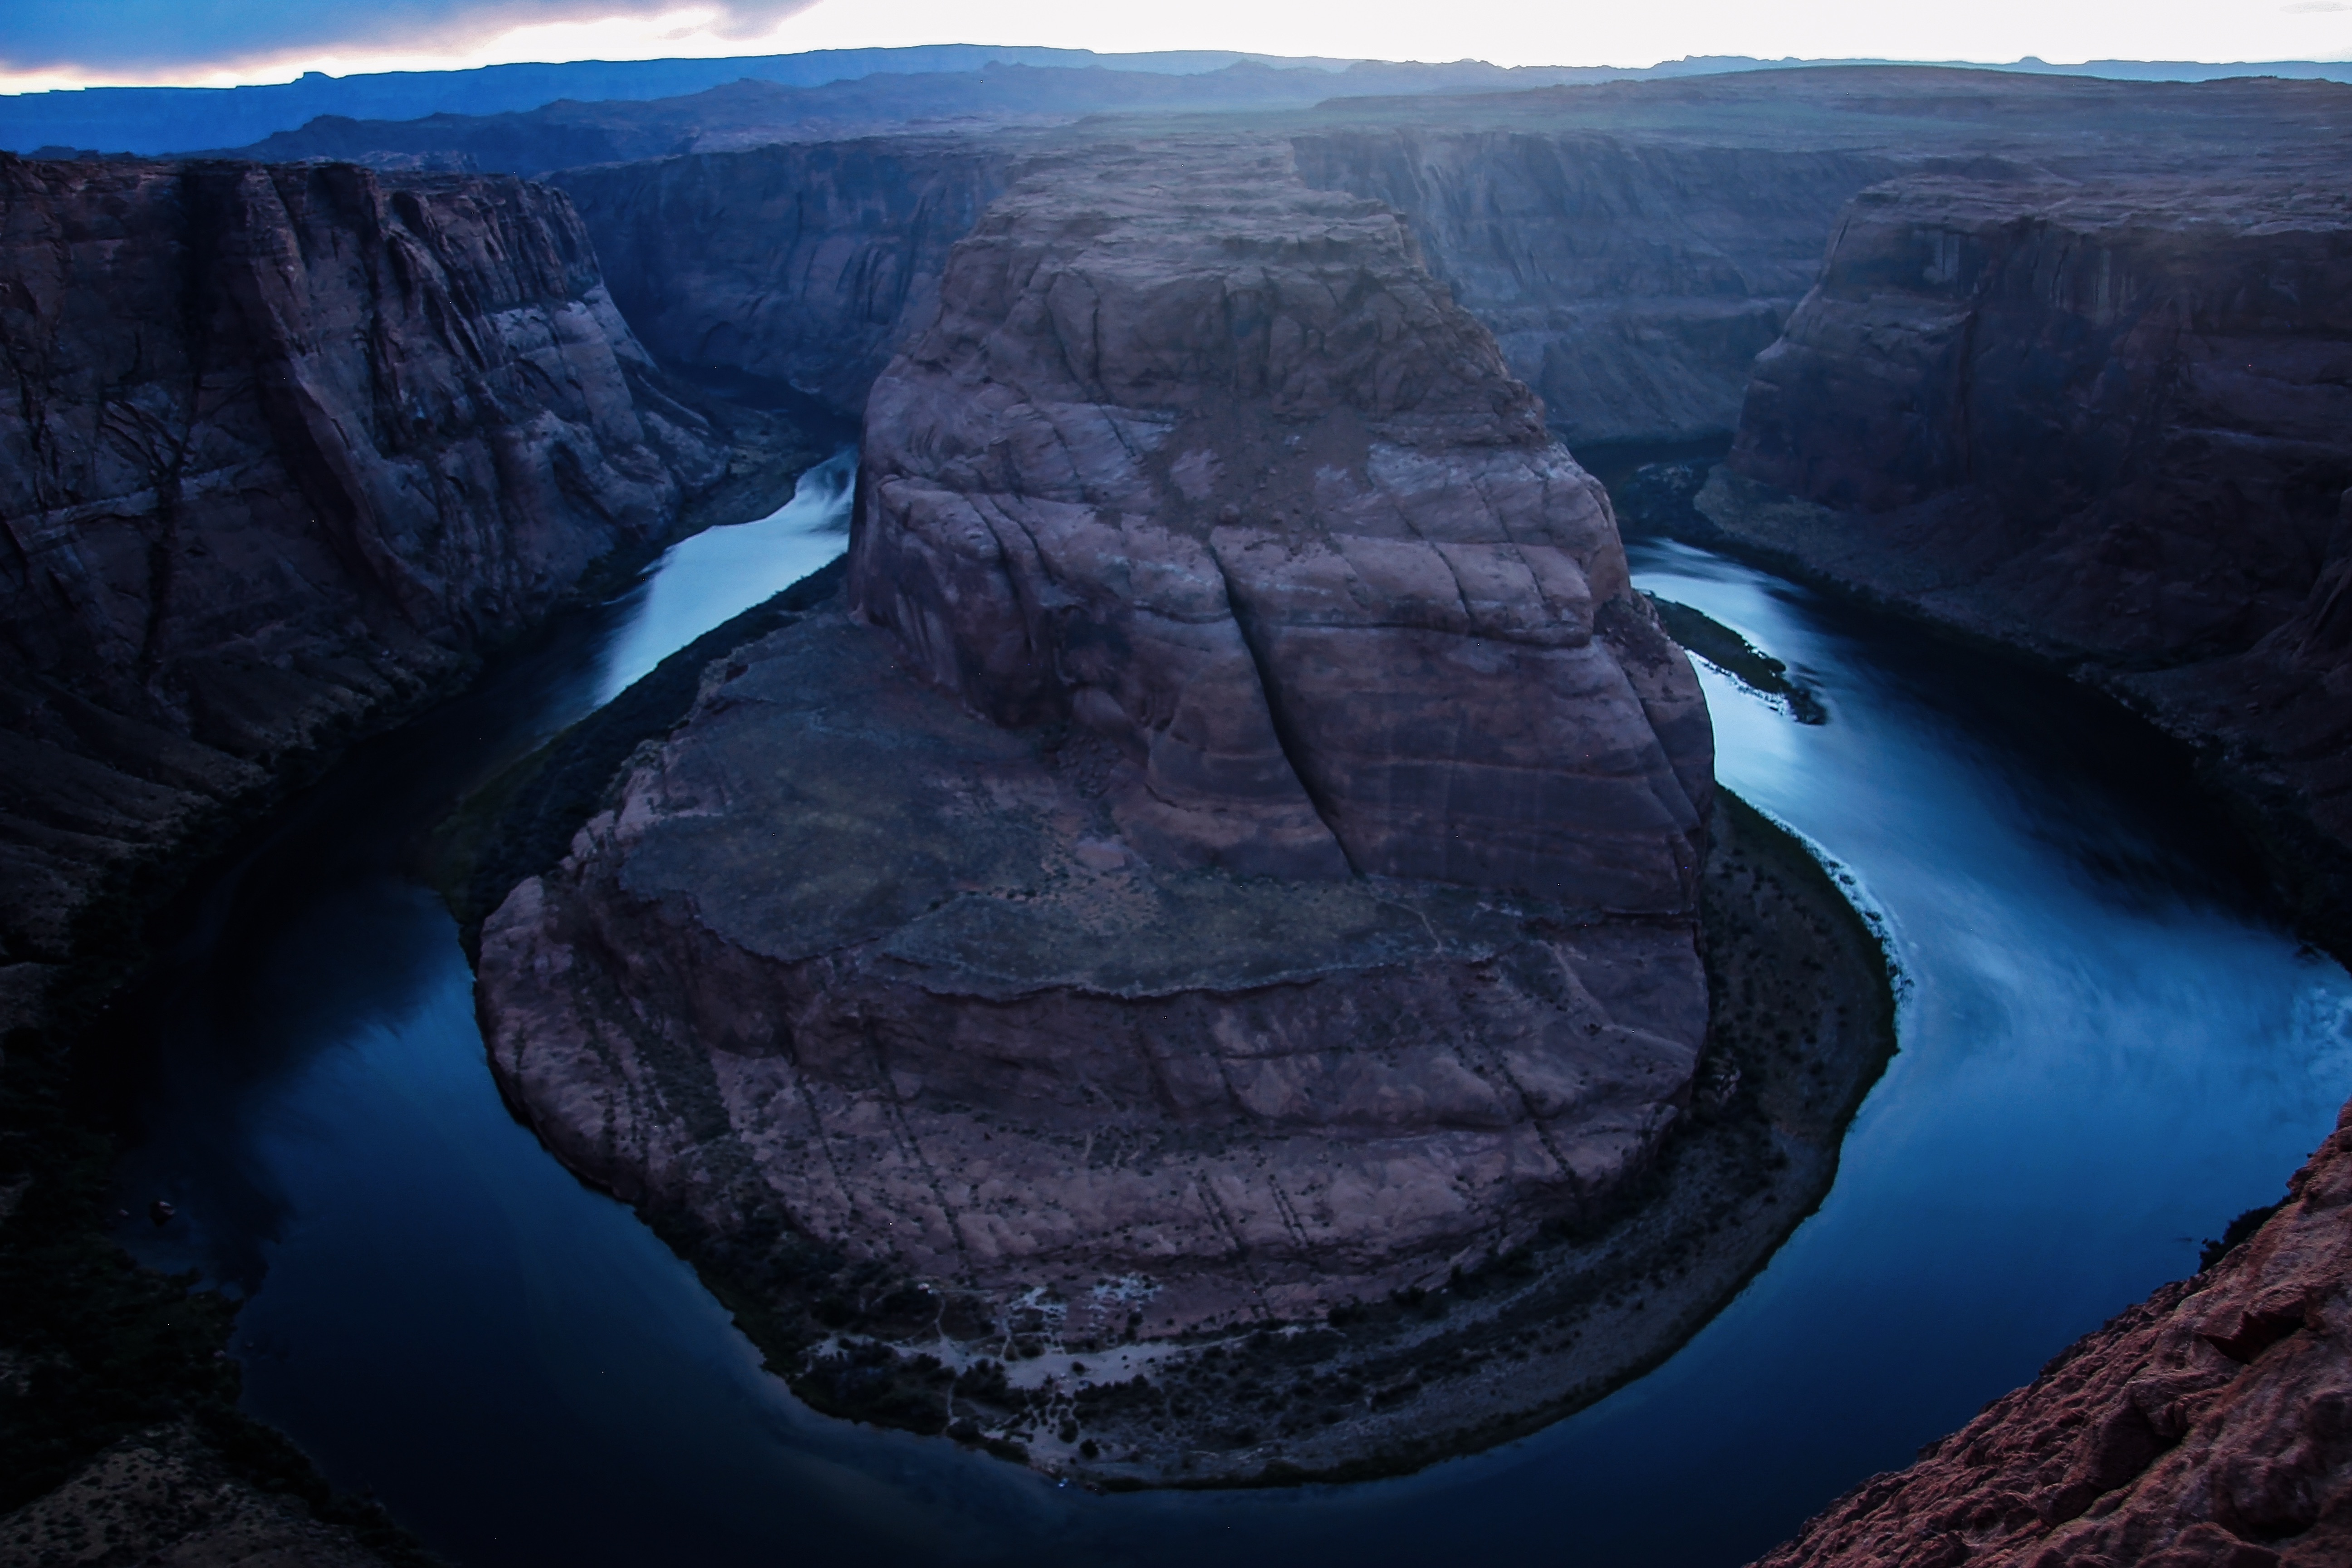
rock, formation, canyon, terrain, geology, badlands, landform, geographical feature